Extinction risk from climate change

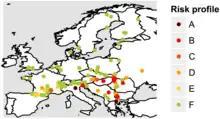
The vulnerability of different European lizard populations to extinctions caused by climate change. Populations in group A are already at risk; B and C will be threatened under . Groups D and E will become threatened under and , and Group F is unikely to be threatened.

A 2013 paper looked at 12 900 islands in the Pacific Ocean and Southeast Asia which host over 3000 vertebrates, and how they would be affected by sea level rise of 1, 3 and 6 meters (with the last two levels not anticipated until after this century). Depending on the extent of sea level rise, 15–62% of islands studied would be completely underwater, and 19–24% will lose 50–99% of their area. This was correlated with the total habitat loss for 37 species under 1 meter of sea level rise, and for 118 species under 3 meters. A subsequent paper found that under RCP8.5, the scenario of continually increasing greenhouse gas emissions, numerous vulnerable and endangered vertebrate species living on the low-lying islands in the Pacific Ocean would be threatened by high waves at the end of the century, with the risk substantially reduced under the more moderate RCP4.5 scenario.